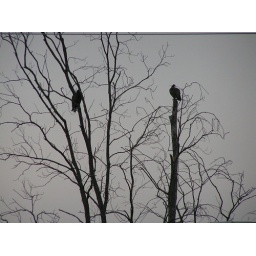
A couple of vultures were hanging out in the tree across the street